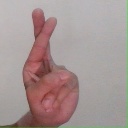
अक्षर: र